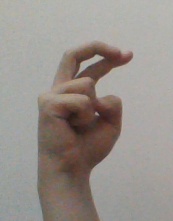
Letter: zay